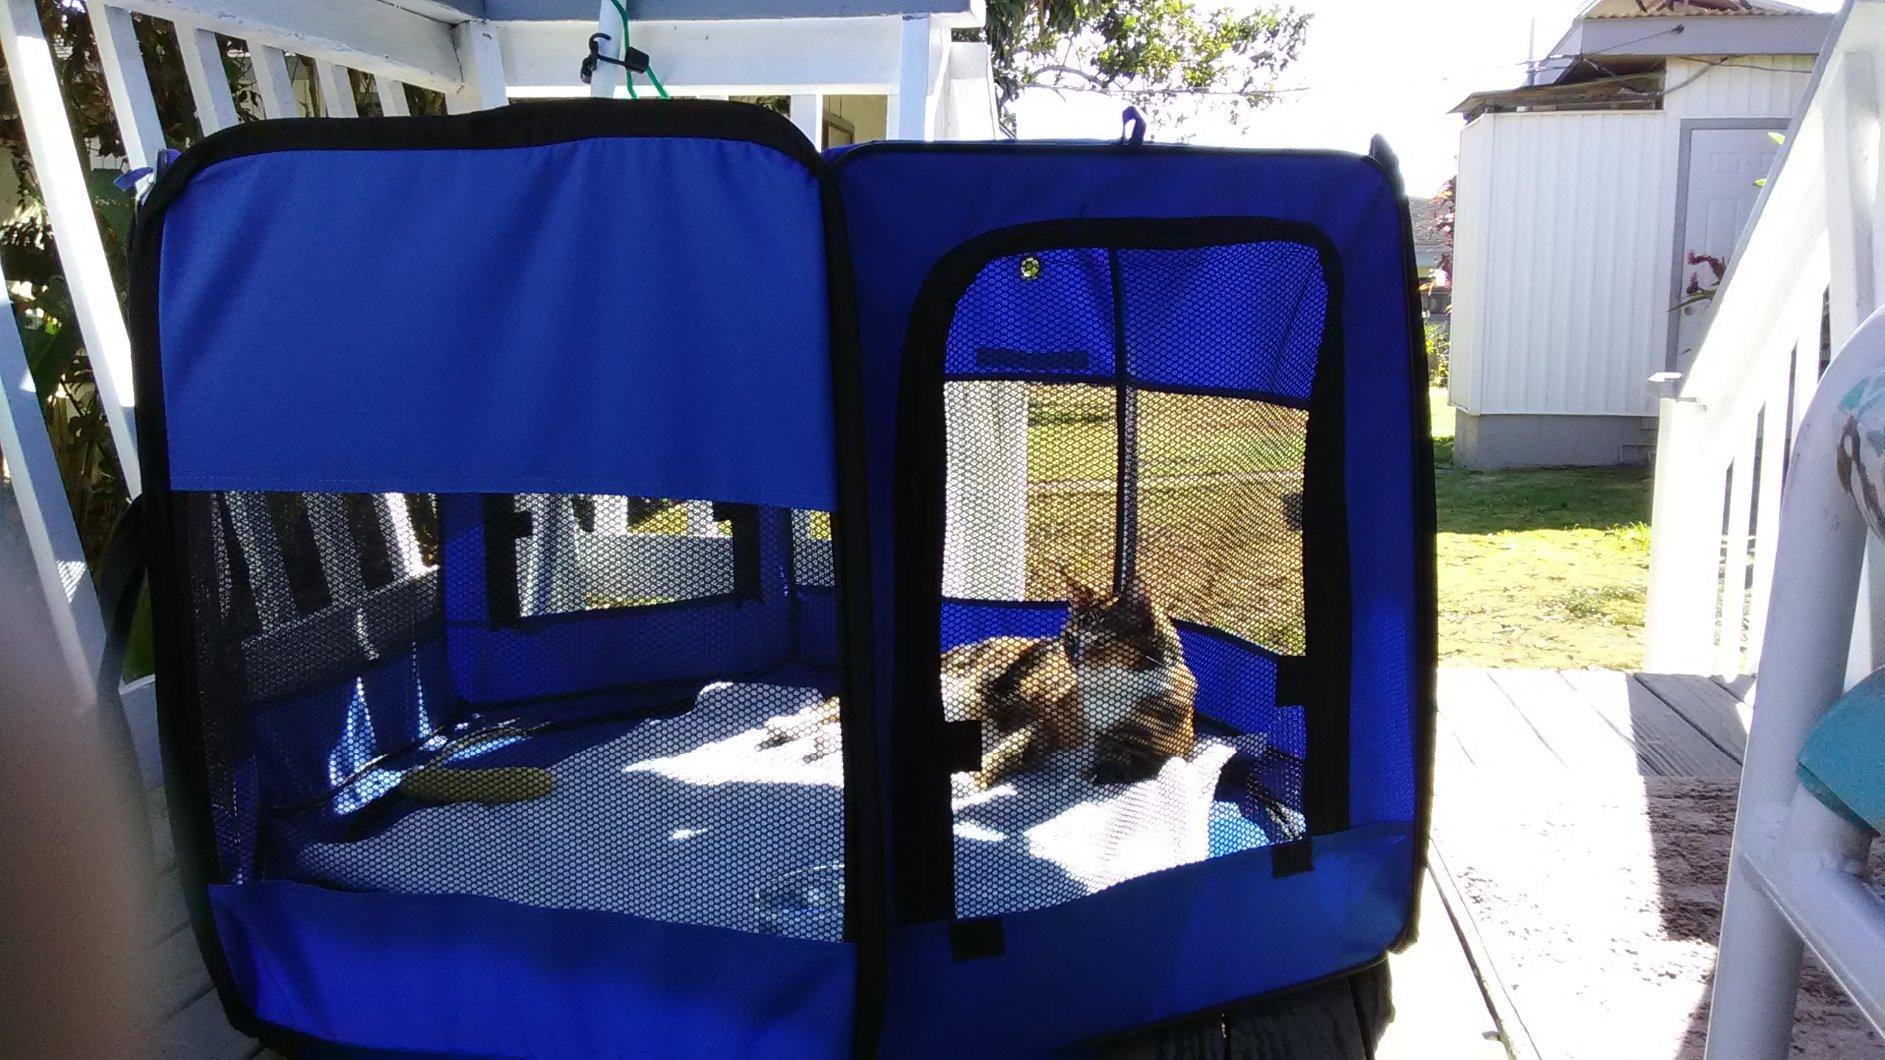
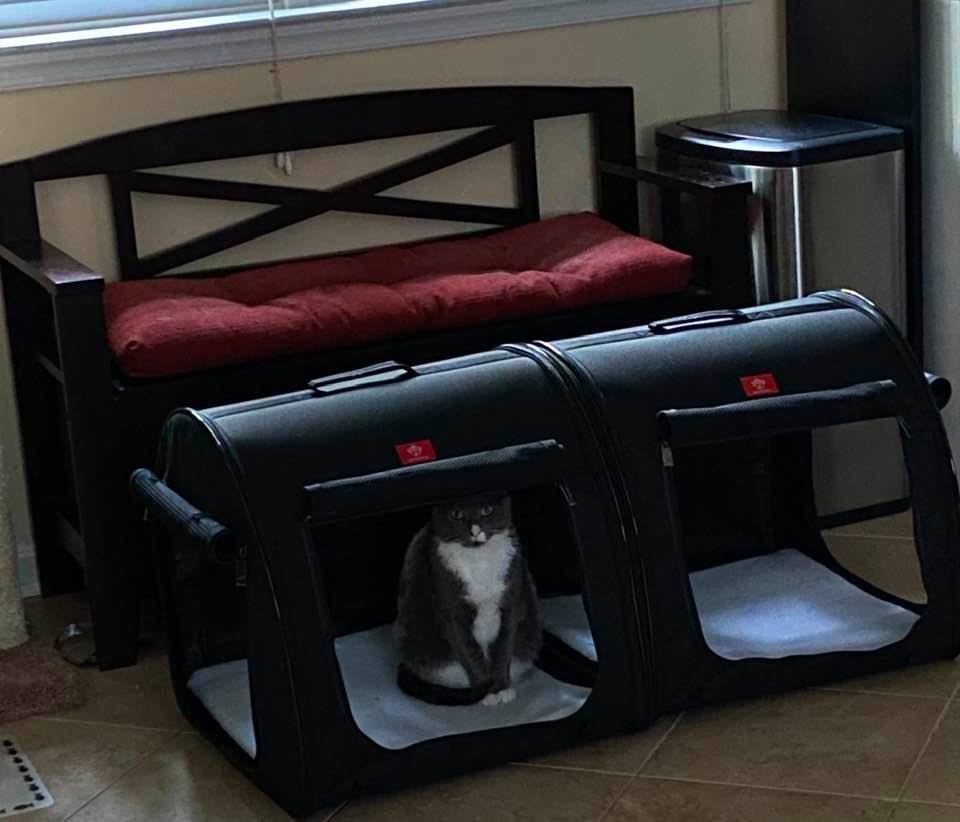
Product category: items_kennel
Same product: no